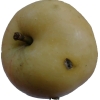
Label: apple